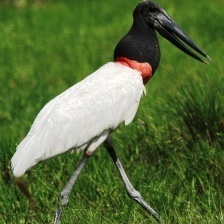
Species: JABIRU
Scientific name: JABIRU MYCTERIA
ImageNet parent category: white_stork